Mattie Parker

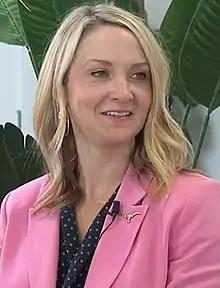
Parker in 2022

Mattie Parker (born November 9, 1983) is an American politician, businesswoman, and attorney serving as the 45th Mayor of Fort Worth, Texas. She was elected in 2021 after serving as Chief of Staff for the Mayor and the Fort Worth City Council for five years.